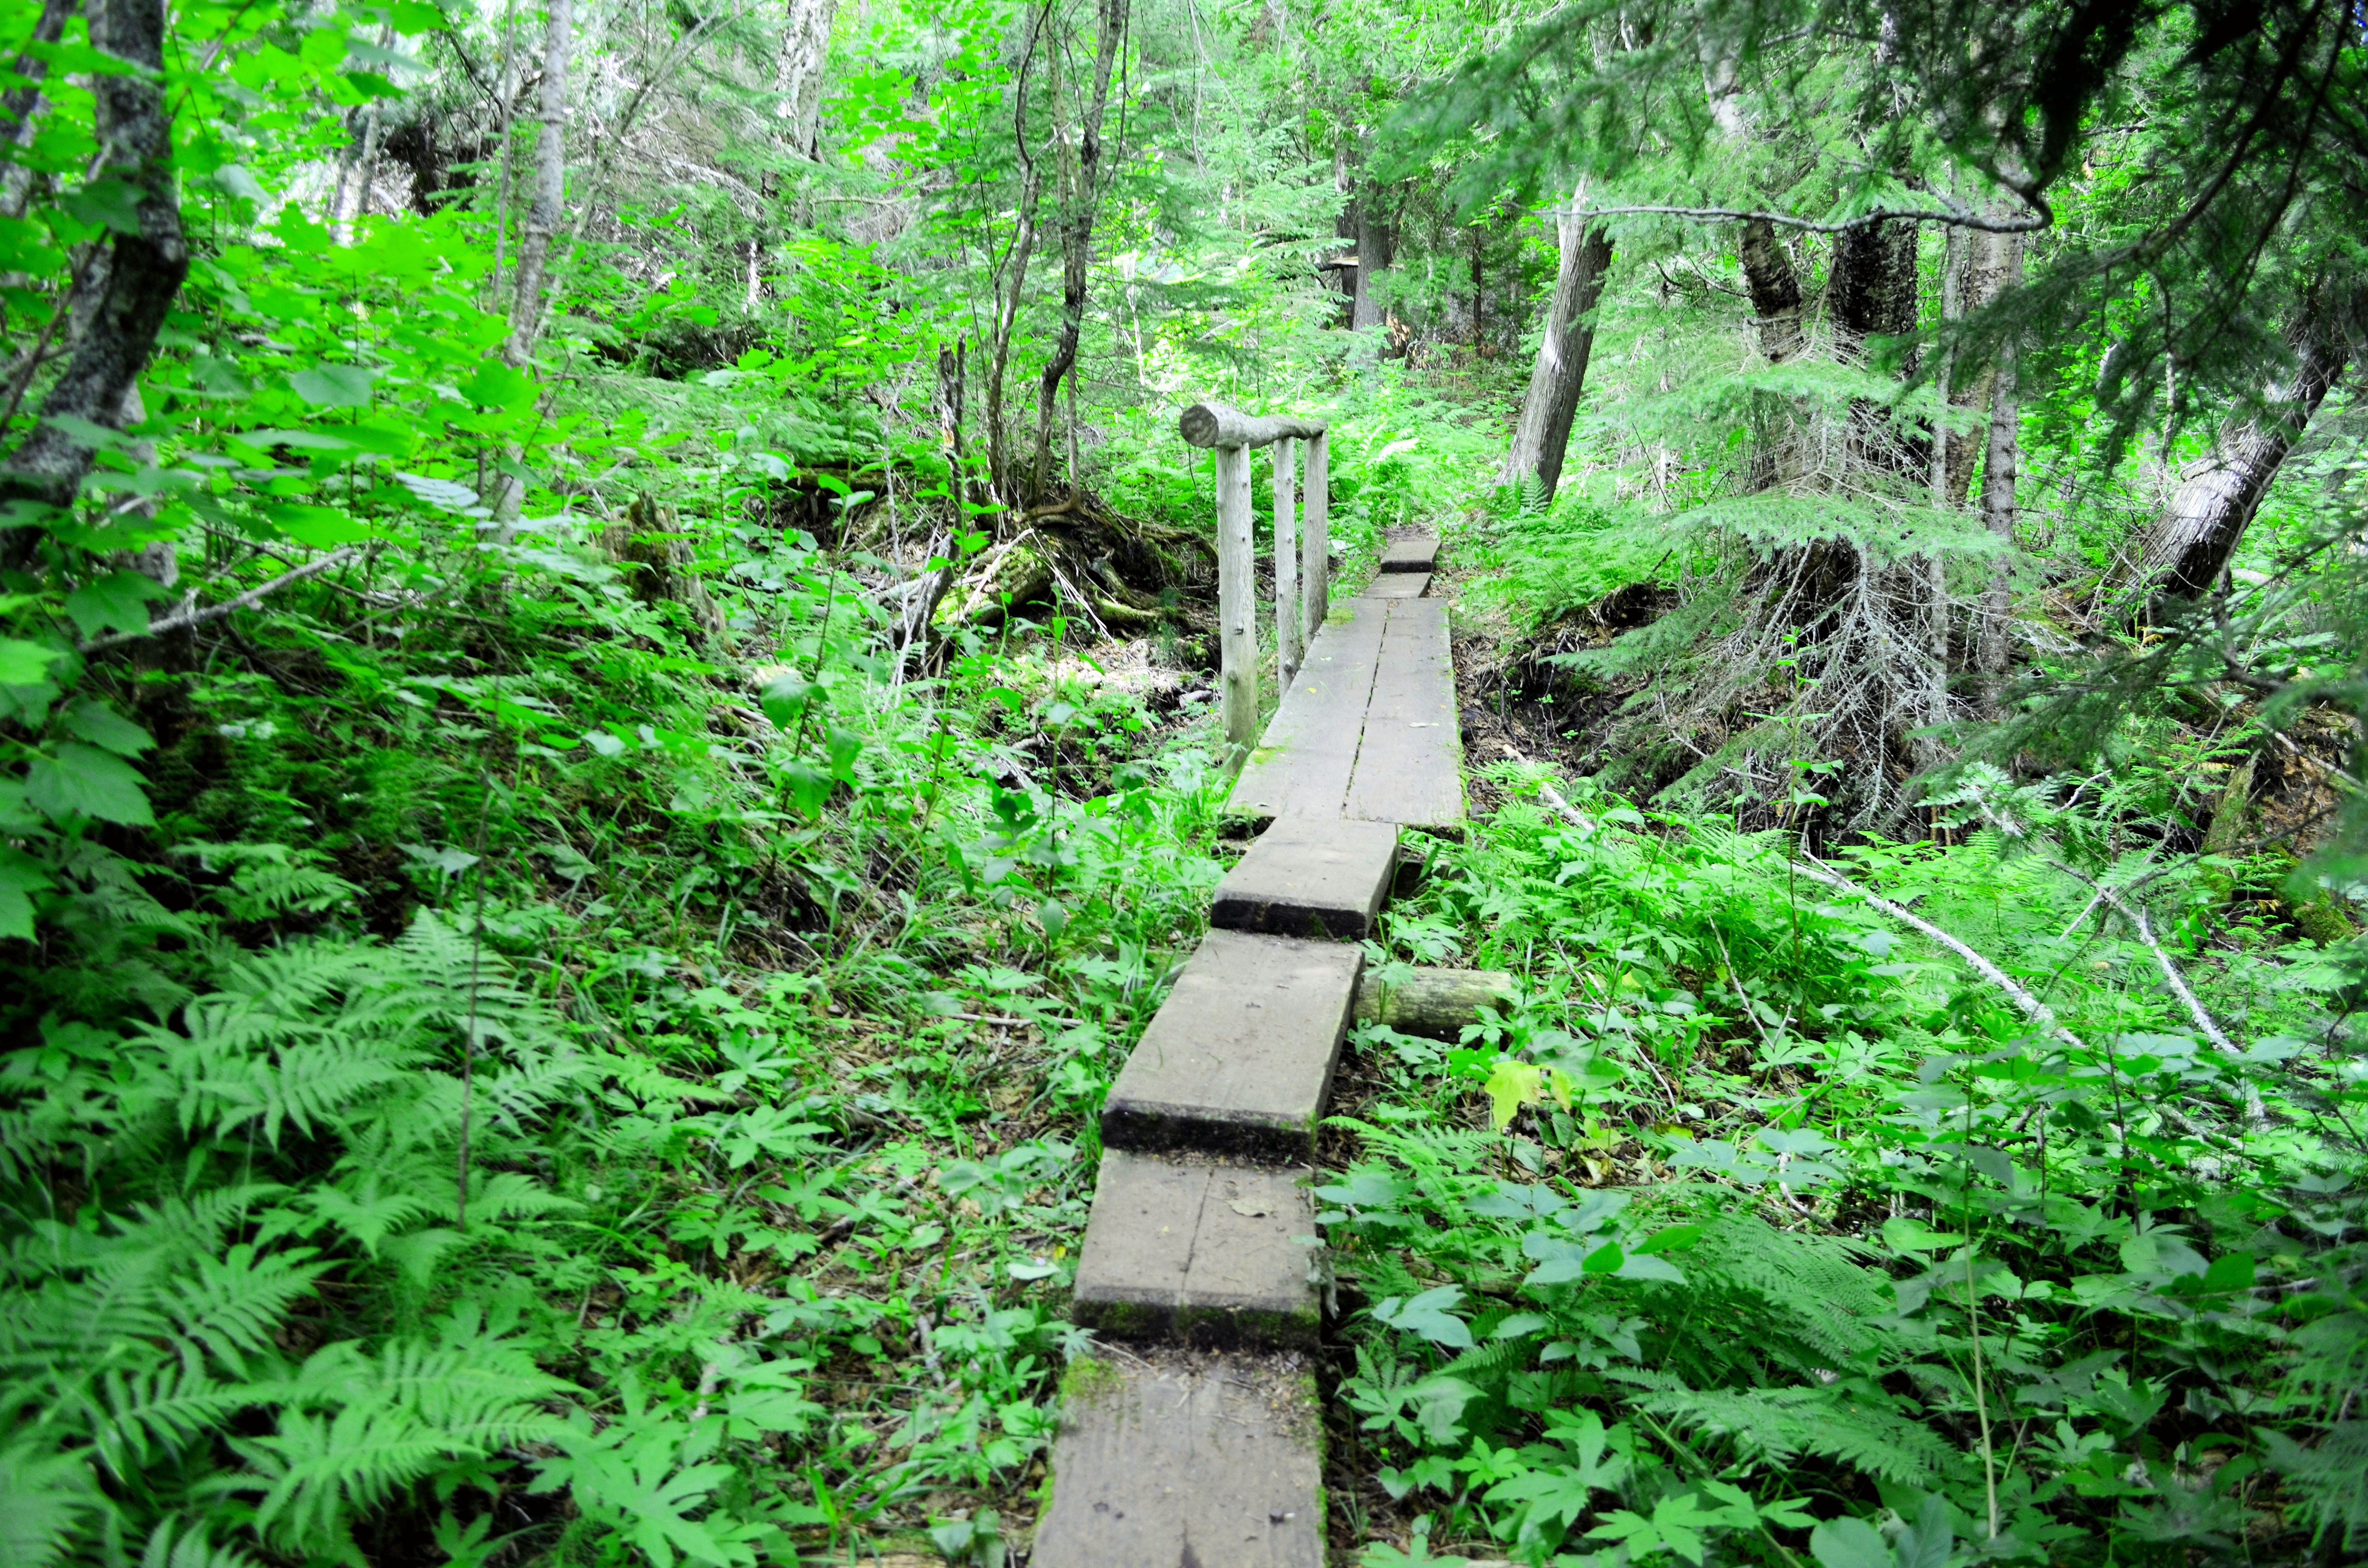
A pathway through the forest.
The image shows a shot taken to a green forest. Through the forest there is a boardwalk that helps the passengers to walk through the trees. On the the left of the boardwalk a wooden handrail to support the passengers.
The image shows an eye-level shot taken to a green forest with a boardwalk through the trees. The forest is dense with green plants and trees making a vibrant scene. The boardwalk has a wooden handrail beside it to support the passengers. The image evokes a sense of calmness, peace and a sense of exploration.
Labels: Path, Nature, Outdoors, Trail, Land, Plant, Rainforest, Tree, Vegetation, Boardwalk, Bridge, Jungle, Fern, Woodland, Green, Walkway, Moss, Water, Scenery, Grove, Wilderness, Garden, Fir, Adventure, Hiking, Leisure Activities, Person, Herbal, Herbs, Wooden Handrail, forest
Camera: NIKON CORPORATION NIKON D5100
Aperture: F4
Exposure: 1/60 sec
ISO: 200
Focal length: 18.0 mm